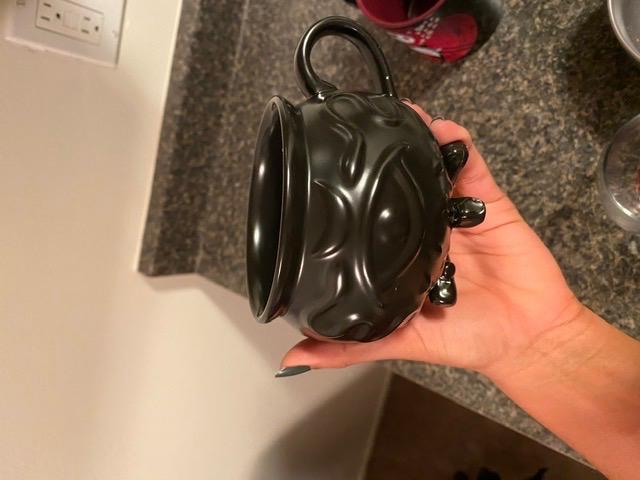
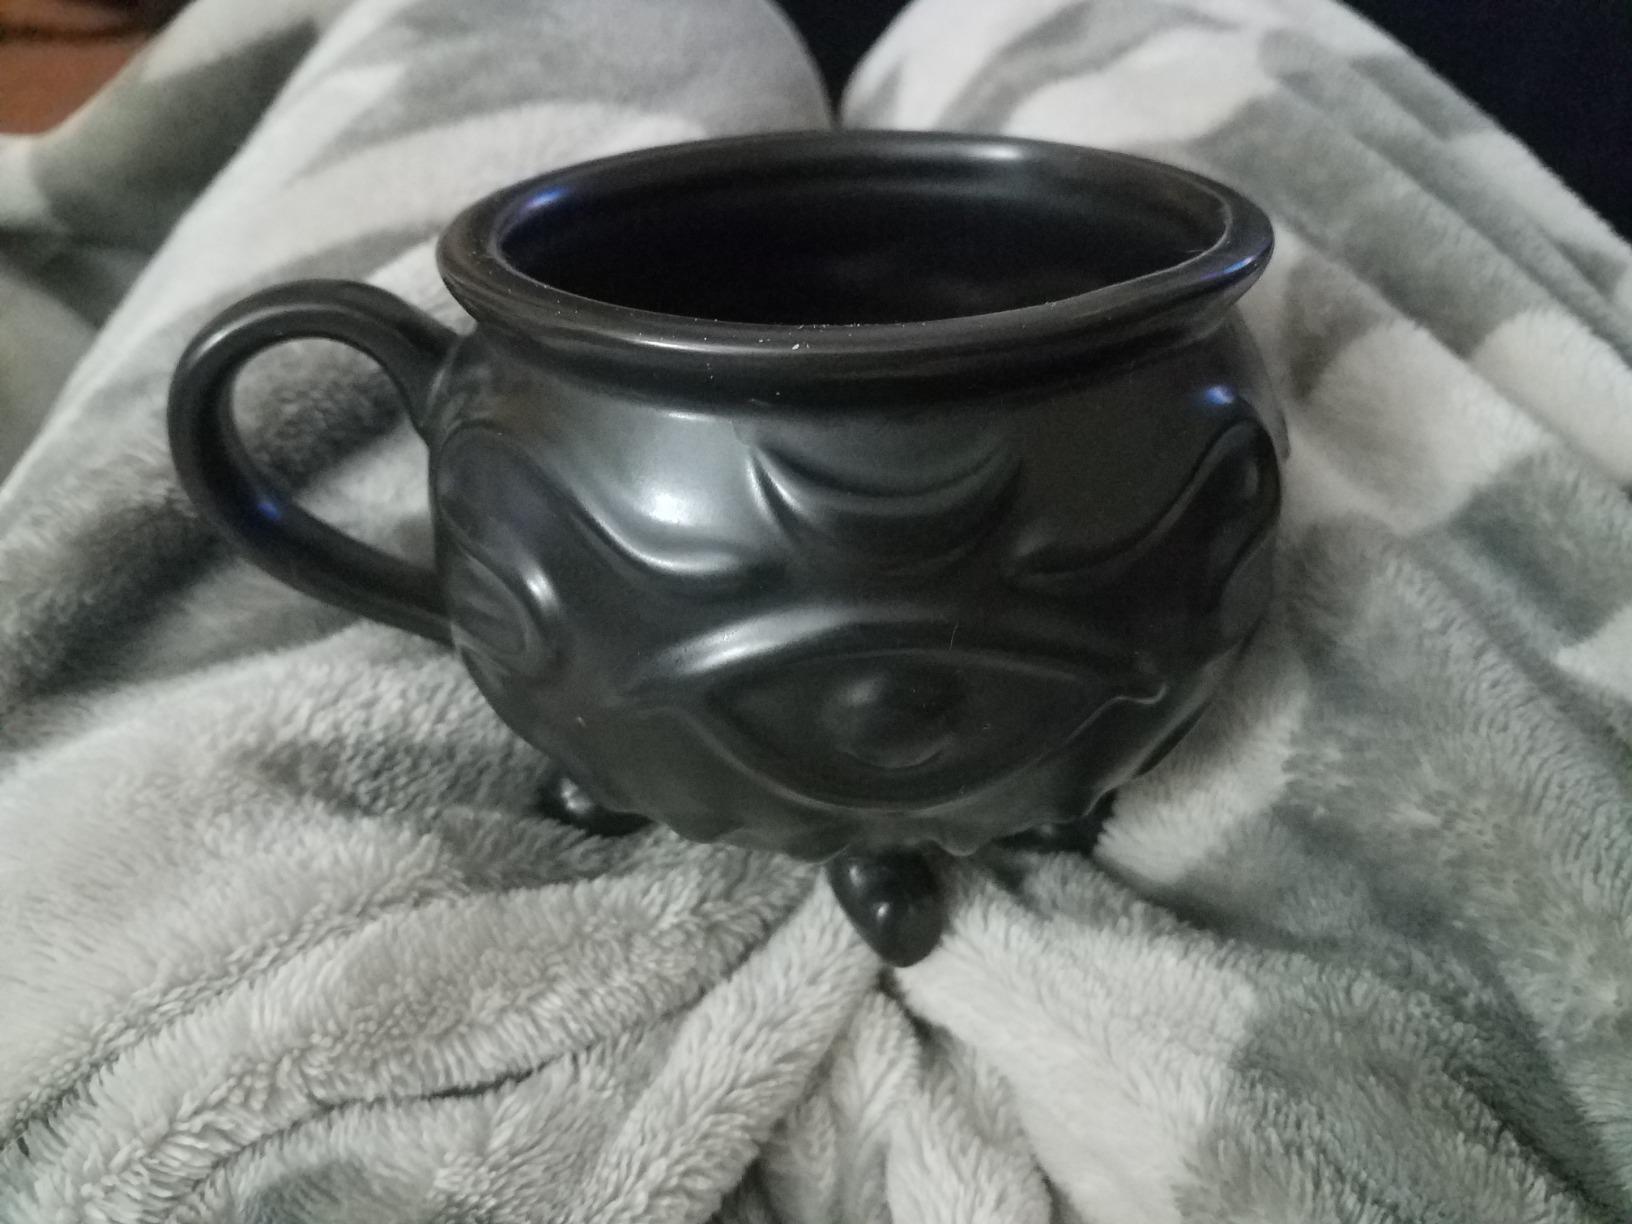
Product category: items_mug
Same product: yes